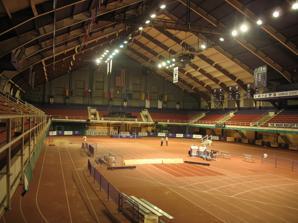
Building: Ahearn Field House
Country: United States of America
Year built: 1950
Mike Ahearn Field House "The Old Barn" Location 1700 College Heights Road Manhattan, Kansas 66506 Owner Kansas State University Operator Kansas State University Capacity 5,000 (volleyball) 12,220 (basketball, 1987) Record attendance 5,287 (volleyball, 2003) 14,028 (basketball, 1951) Construction Broke ground 1949 Opened December 9, 1950 Construction cost $2 million Tenants Kansas State Wildcats Ahearn Field House is one of the athletic buildings on the campus of Kansas State University in Manhattan, Kansas . It is the former home of the Wildcats men's basketball and volleyball teams and is currently home to the indoor track and field squad. It also houses facilities for the Department of Kinesiology and the  Department of Intercollegiate Athletics. The facility was named in honor of Michael F. "Mike" Ahearn . In 42 years at K-State, Ahearn served in a variety of roles, including as a coach, professor, Head of the Department of Physical Education, and Director of Athletics .  Kansas State's men's basketball team posted an all-time record in Ahearn Field House of 369-96 (.793), including six undefeated seasons. History By the late 1940s, it was obvious that Kansas State's 30-year-old gym, Nichols Hall , was inadequate for the increasingly popular basketball team.  After the Wildcats advanced to the Final Four in 1948 , it was not unheard of for students to climb into the rafters in order to watch the game.  Not only was this situation uncomfortable, it was also unsafe. In the late-1940s, the Kansas State Legislature approved the construction of a new and much larger basketball facility, designed to overcome the capacity and safety shortcomings of Nichols Hall. Opened in 1950 with a seating capacity of more than 14,000, Ahearn Field House was one of the first and largest purpose-built basketball arenas in the country. It was the largest arena in the state of Kansas until the construction of Allen Fieldhouse at the University of Kansas in 1955. Changing fire codes over the years forced changes to the seating arrangements that eventually reduced seating capacity to 12,220 for the 1987–1988 season, the final season of men's basketball at Ahearn. Ahearn Field House hosted the men's NCAA basketball tournament regional finals six times ( 1953 , 1955 , 1960 , 1962 , 1965 , and 1969 ).  It also hosted the national championship match for the 1974 AIAW women's basketball tournament , as well as a quarterfinal game in the 1976 NIT . Ahearn Field House provided a legendary homecourt advantage for K-State.  Former Kansas State coach Tex Winter said in his biography Trial By Basketball : "Kansas State won a lot of ballgames because of that crowd.  Many times during timeouts you couldn't hear yourself talk.  All I could do was scribble a play on the floor.  The crowd there never died, even in one of our lulls – the crowd would come alive and pick us up." The total men's basketball attendance from 1950 to 1988 was over 4,839,796. Ahearn today By the mid-1970s, it was obvious that the basketball team had outgrown Ahearn, and KSU administration decided that the basketball teams needed a new home.  In 1979, KSU began raising money for what would become Bramlage Coliseum , which became the new home of the basketball teams in 1988. Over the years Ahearn has been modified to accommodate a variety of other activities, ranging from additional classroom space to providing venues for other intercollegiate sports such as indoor track and field and volleyball .  Ahearn has also hosted NCAA volleyball tournament games four times since 1996. See also David Smale, The Ahearn Tradition (1988) Mark Bender, Trial By Basketball: The Life and Times of Tex Winter (2000) ISBN 1-886110-90-5 References